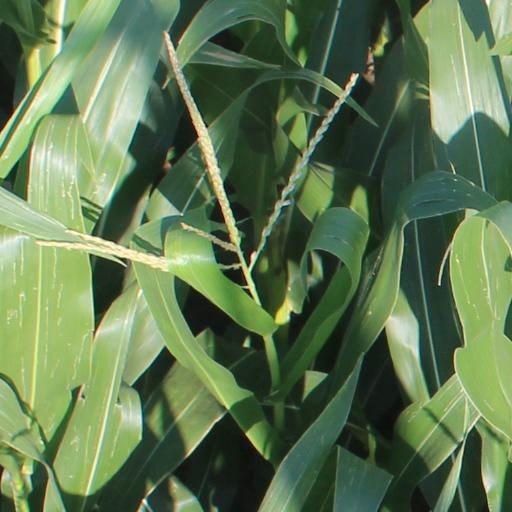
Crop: maize; corn